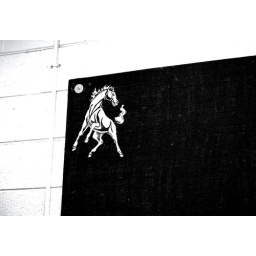
A board with a white colt horse on it in one of the South English rooms.